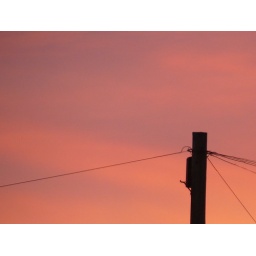
red sky in the morning